Louis Armstrong New Orleans International Airport

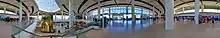
The terminal

MSY has a single terminal with three concourses labeled A, B, and C. There are a total of 35 gates. Departures and Ticketing are on Level 3, TSA Security Screening is on Level 2, and Arrivals and Baggage Claim are on Level 1. International flights are processed in Concourse A, which contains the airport's customs facilities.